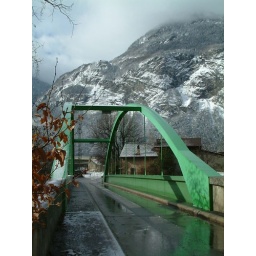
Painting this bridge green in a shadowed, often misty gray mountain valley: bright idea.